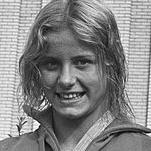
Age: 14